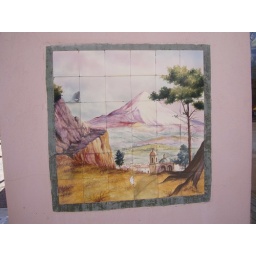
Tile detail in a building wall